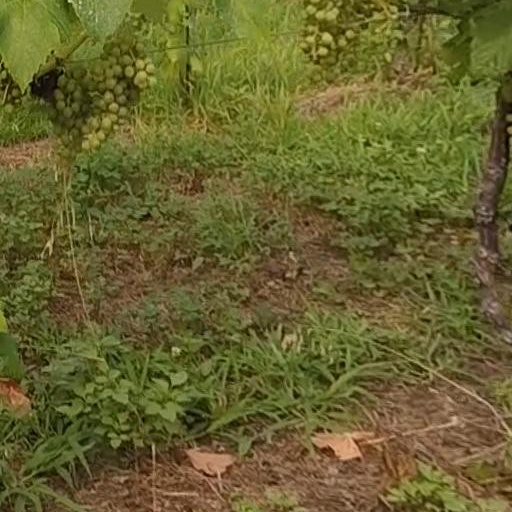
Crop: grape